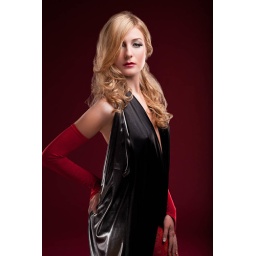
Perfect blonde in a black dress on red background